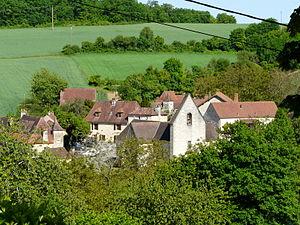
Le village de Veyrines-de-Domme, Dordogne, France.
Veyrines-de-Domme est une commune française située dans le département de la Dordogne, en région Nouvelle-Aquitaine.